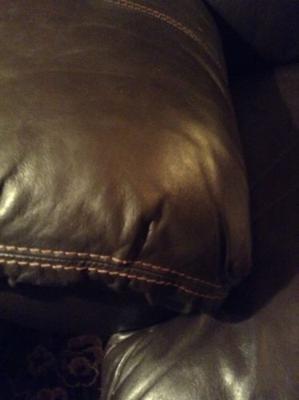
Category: chair